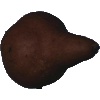
Label: pear_kaiser